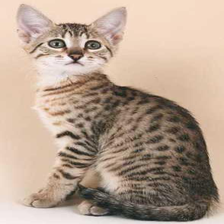
Species: cat
Breed: Egyptian Mau